59th Annual Grammy Awards

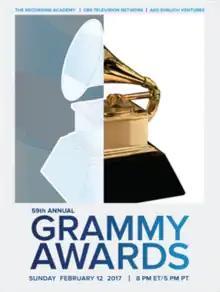
Official poster

The 59th Annual Grammy Awards ceremony was held on February 12, 2017. The CBS network broadcast the show live from the Staples Center in Los Angeles. The ceremony recognized the best recordings, compositions, and artists of the eligibility year, which ran from October 1, 2015, to September 30, 2016.